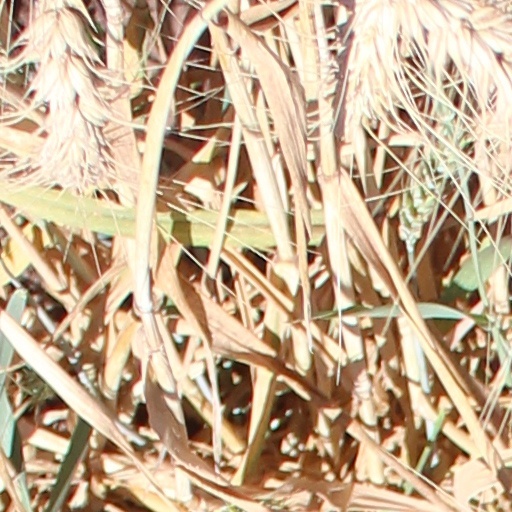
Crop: wheat